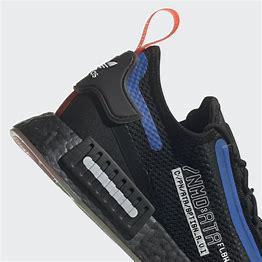
Brand: Adidas
Model: NMD_R1 Spectoo